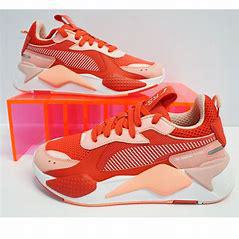
Brand: Puma
Model: Rs X